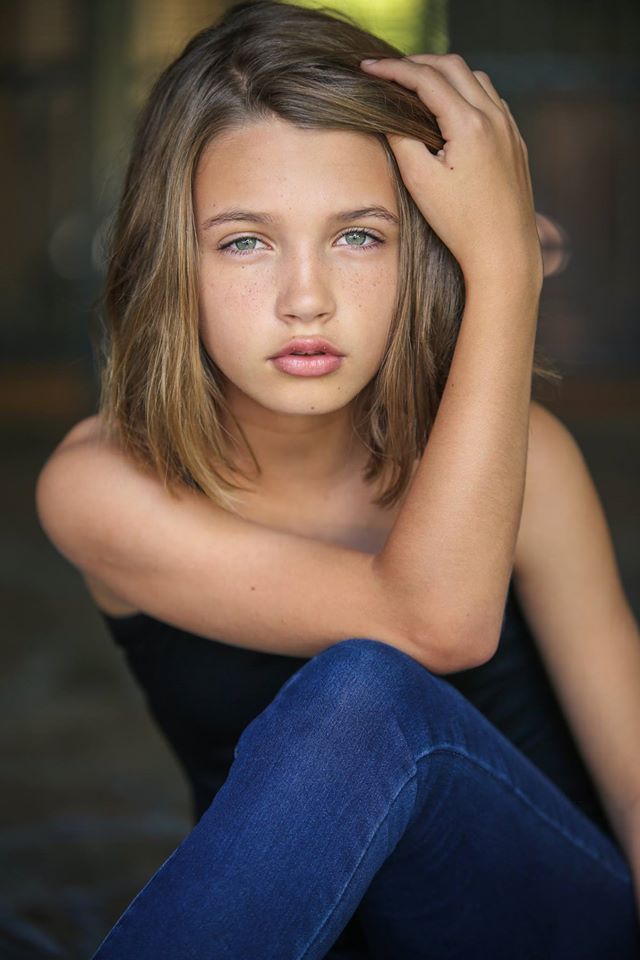
Gender: women